Sweden men's national football team

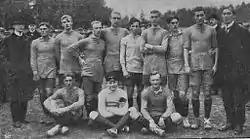
The Sweden team in 1911

Sweden played its first international game against Norway on 12 July 1908, an 11–3 victory at Idrottsplatsen in Gothenburg. Other matches in 1908 were played against England, Great Britain, the Netherlands (twice) and Belgium; Sweden lost all five matches. In the same year, Sweden competed in the 1908 Summer Olympics for the first time. Sweden, however, lost a game in the Olympics against the Great Britain 1–12, the largest loss in the Sweden national team's history.